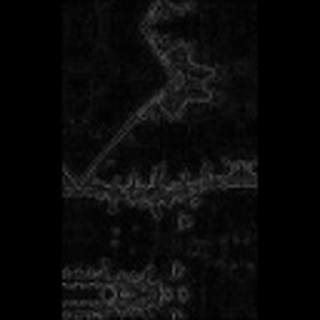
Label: cotton_bacterial_blight